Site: brandenburg
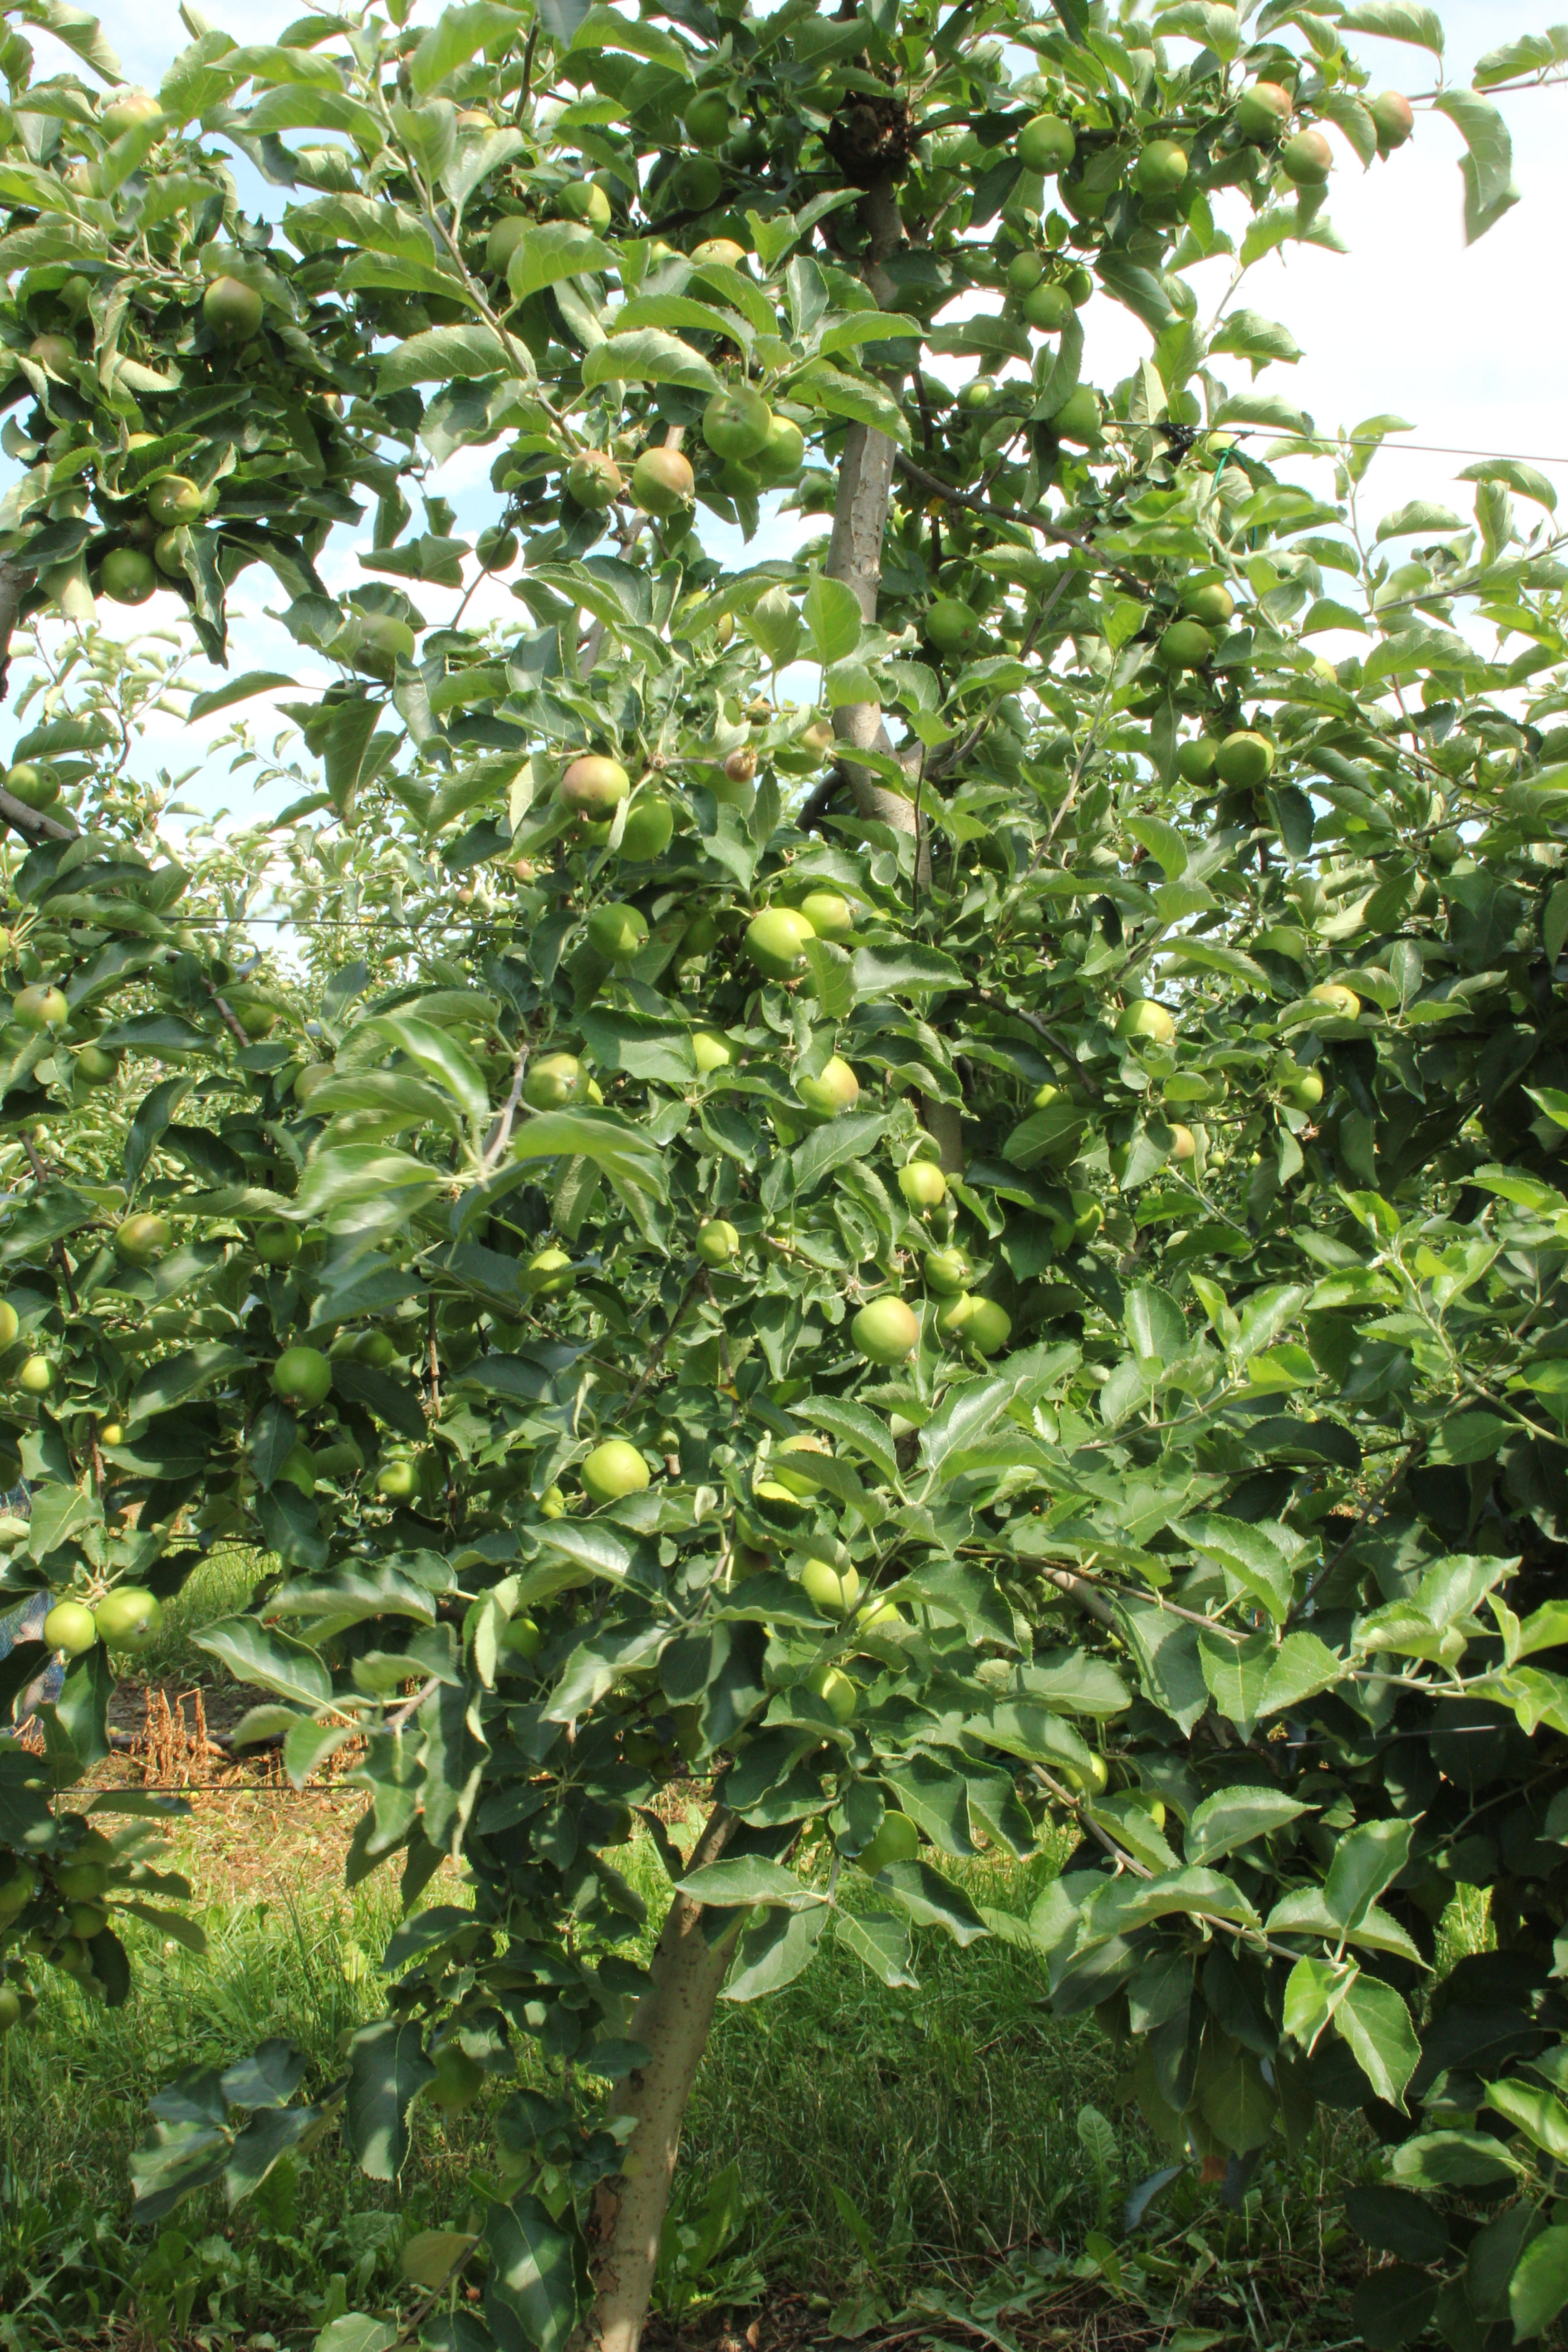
Growth stage (BBCH 74): Development of fruit